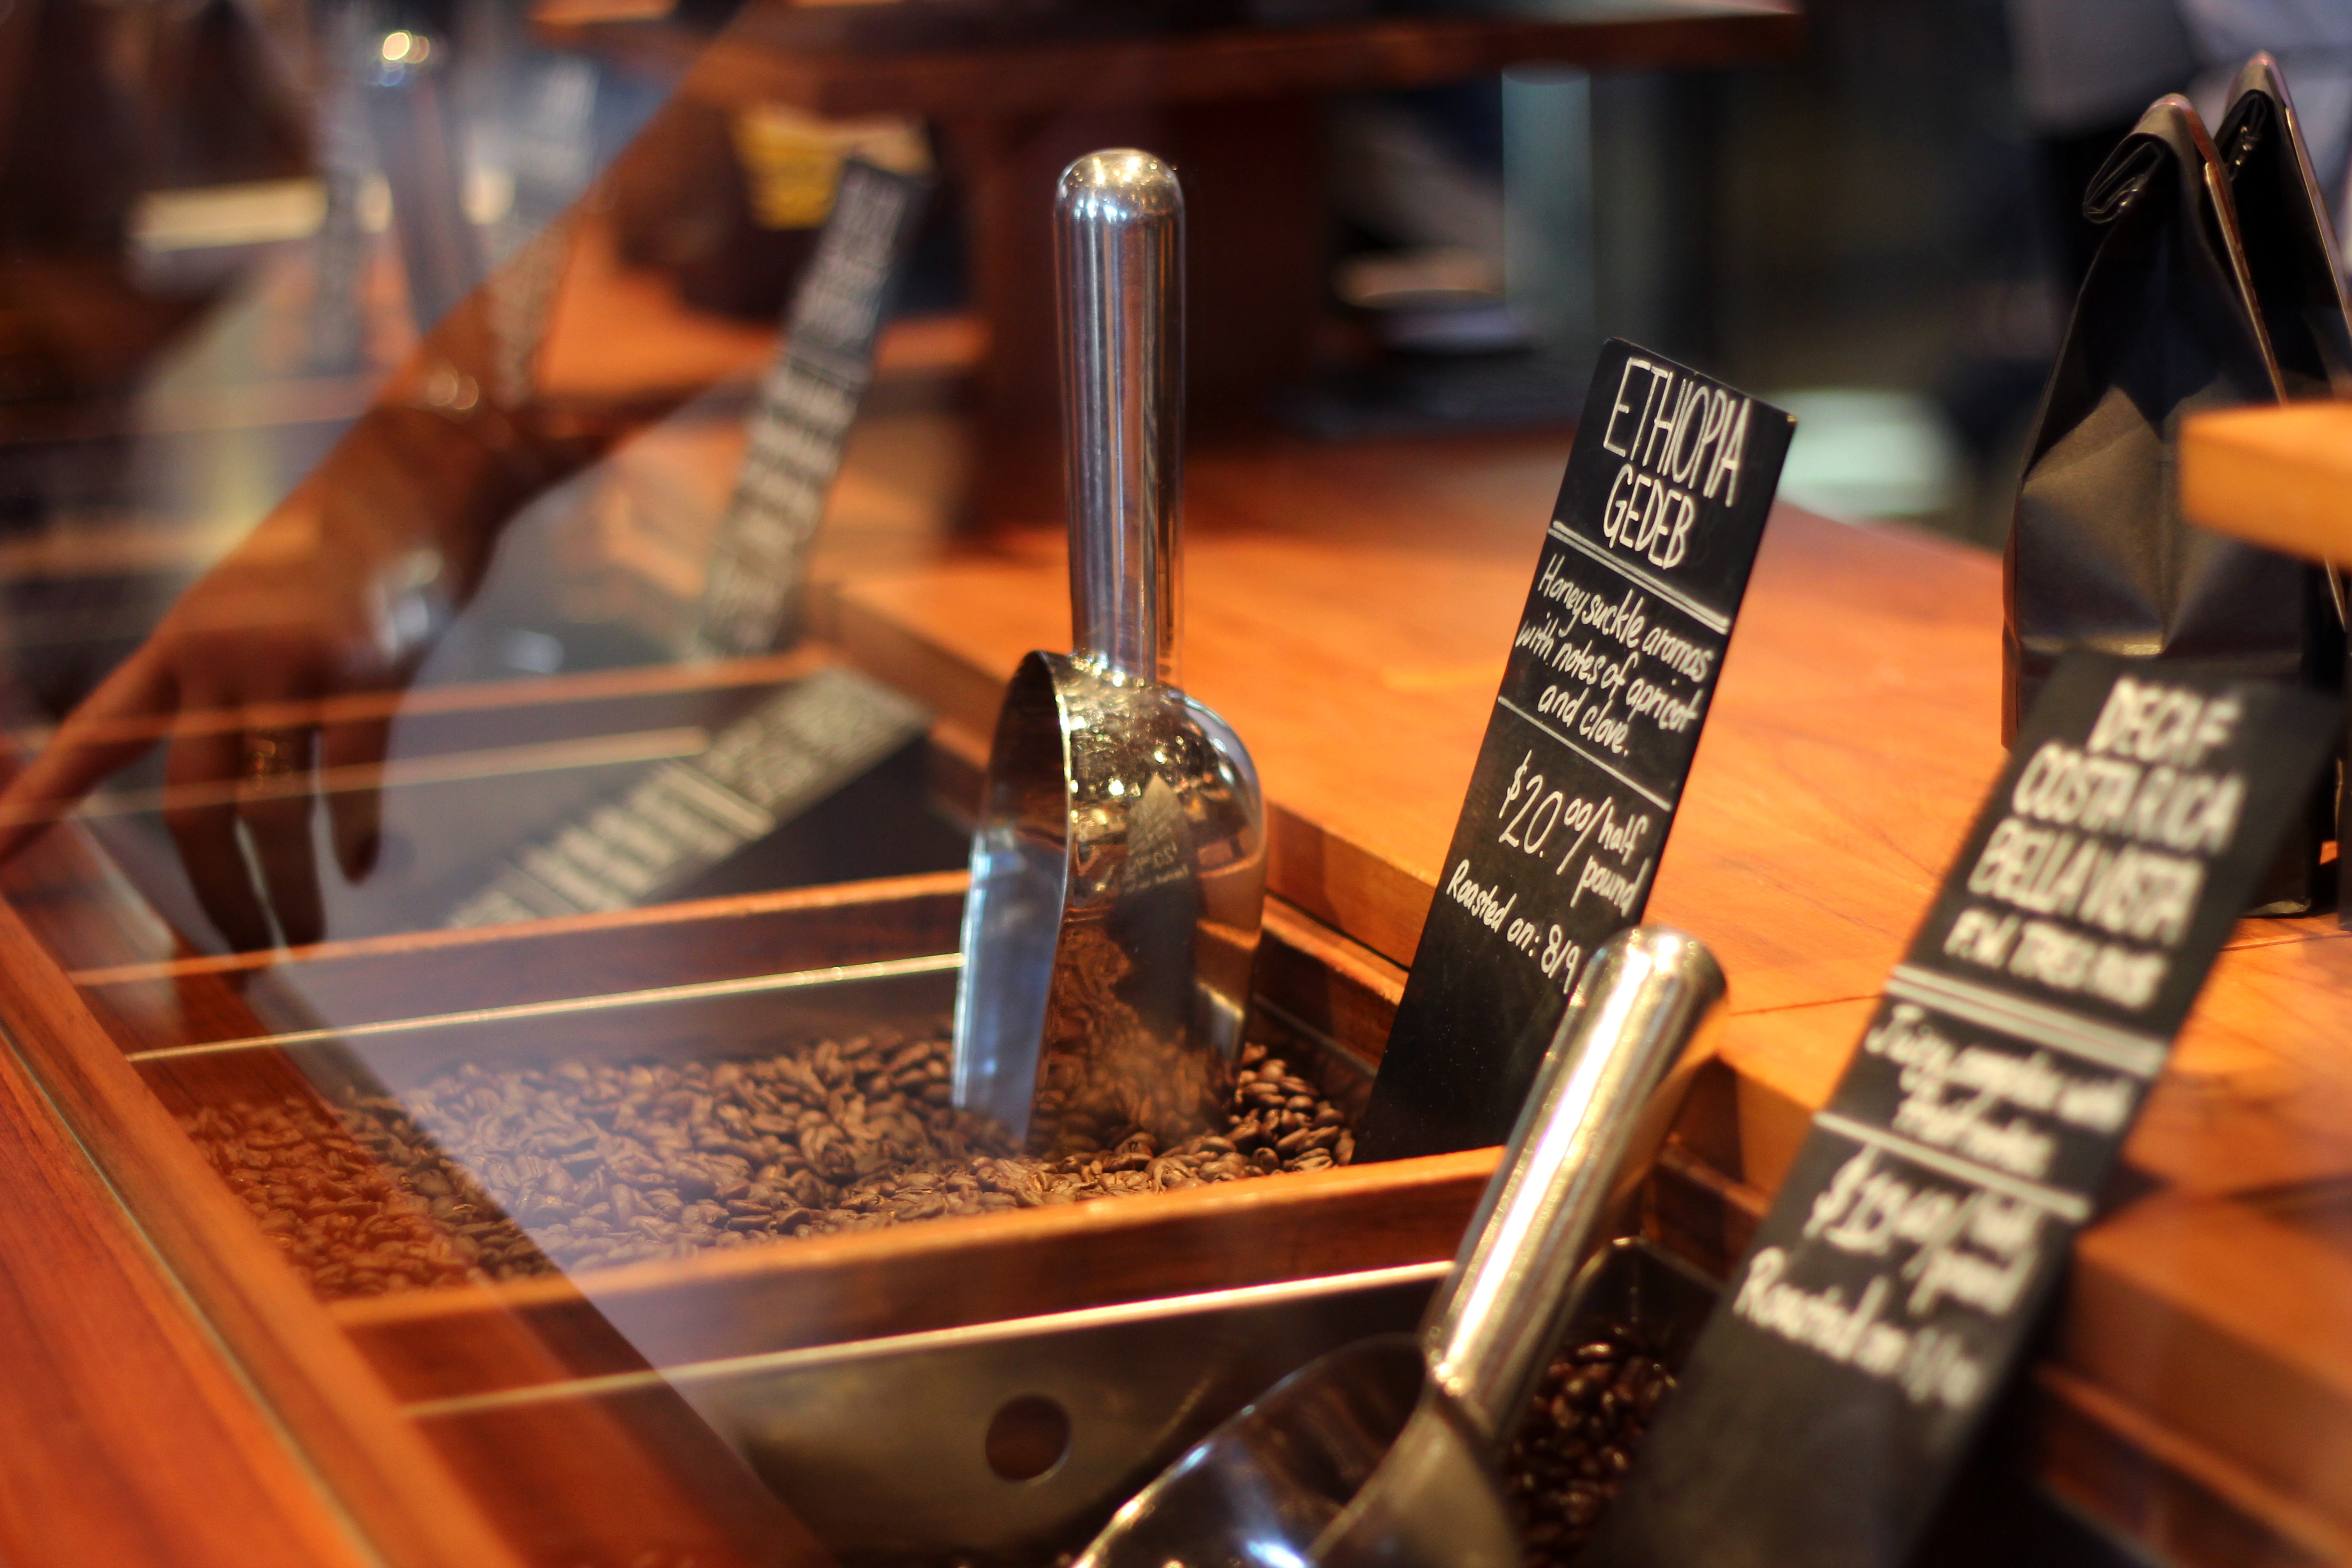
guitar, string instrument, plucked string instruments